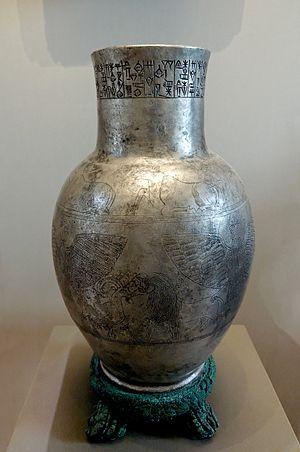
Sumer est une région située à l'extrême sud de la Mésopotamie antique, couvrant une vaste plaine parcourue par le Tigre et l'Euphrate, bordée, au sud-est, par le golfe Persique. Il s'y est développé une importante civilisation à compter de la fin du IVᵉ millénaire av. J.-C. et durant le IIIᵉ millénaire av. J.-C.
La période des dynasties archaïques est une phase de l'histoire de la Mésopotamie, parfois aussi appelée « dynastique archaïque », « proto-dynastique » ou encore « présargonique ». Elle dure d'environ 2900 av. J.-C., jusque vers 2340, date de l'unification de la région par Sargon d'Akkad. Succédant à la période d'Uruk qui a vu la formation des premiers États, des premières villes et l'invention de l'écriture, cette époque est caractérisée par l'existence d'États encore peu développés et peu étendus, désignés comme des « cités-États ». Leurs structures se consolident au fil du temps, jusqu'à la fin de la période qui est marquée par la constitution de l'empire d'Akkad. Du point de vue culturel, ces différentes entités politiques sont relativement homogènes, participant à une civilisation brillante qui rayonne sur une grande partie du Moyen-Orient. Les cités du pays de Sumer, situées à l'extrême sud de la Mésopotamie, sont les plus influentes ; elles sont bordées au nord par des royaumes de peuplement sémite couvrant une grande partie de la Mésopotamie et de la Syrie.